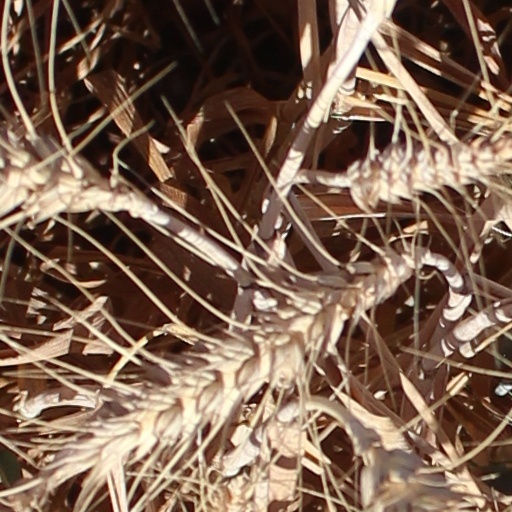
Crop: wheat